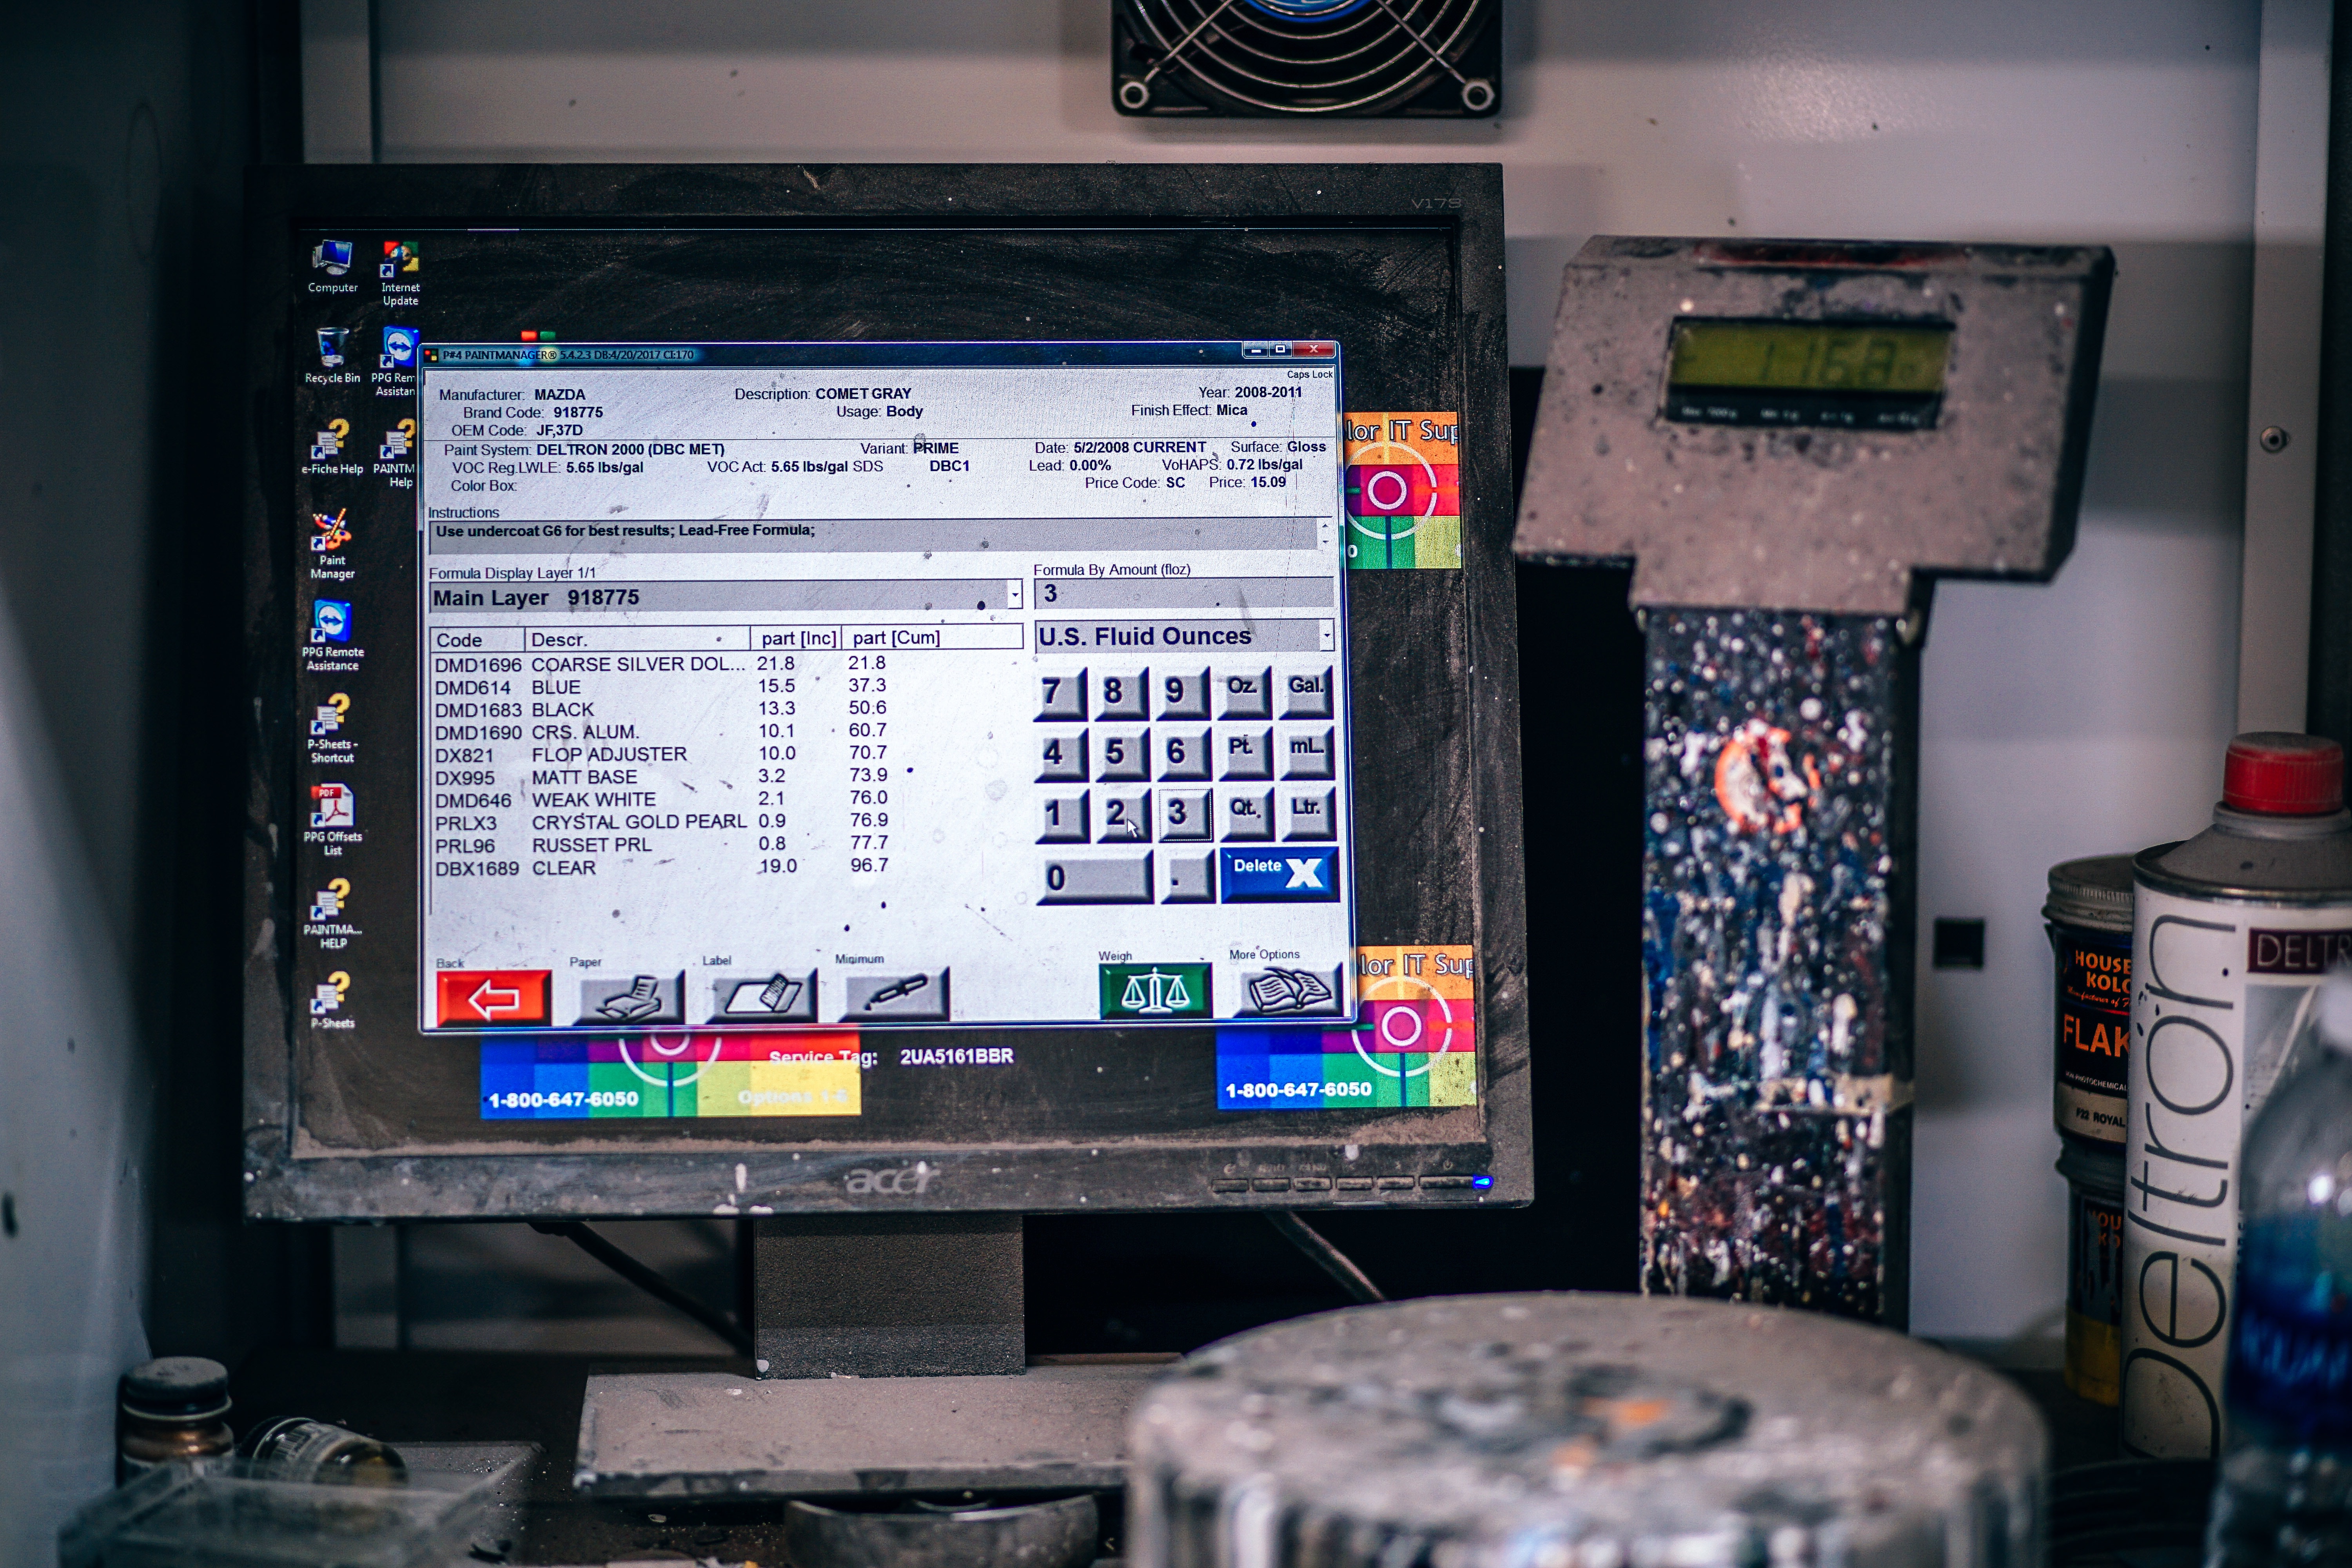
gadget, machine, room, screenshot, personal computer hardware, display device